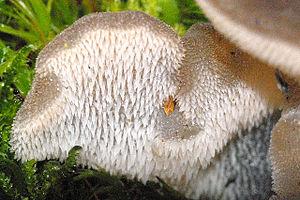
Le sporophore, appelé aussi sporocarpe ou autrefois carpophore, est l'appareil reproducteur des champignons dits supérieurs. C'est, dans le langage populaire et littéraire, l'organe de la « fructification » du champignon et pas seulement du mycélium des champignons. Il contient les sporocystes qui se différencient dans l'hyménium et qui produisent par reproduction sexuée des méiospores, sous diverses formes.
Les Auriculariales sont un ordre de champignons basidiomycètes. Les espèces de cet ordre étaient regroupées autrefois dans le taxon poubelle des « hétérobasidiomycètes » ou « champignons en gelée » ou « champignons gélatineux », car beaucoup d'entre elles ont un sporophore gélatineux qui produit des spores sur des basides cloisonnées.